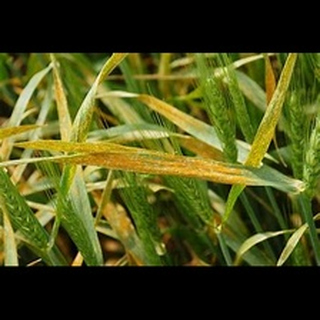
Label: wheat_tan_spot